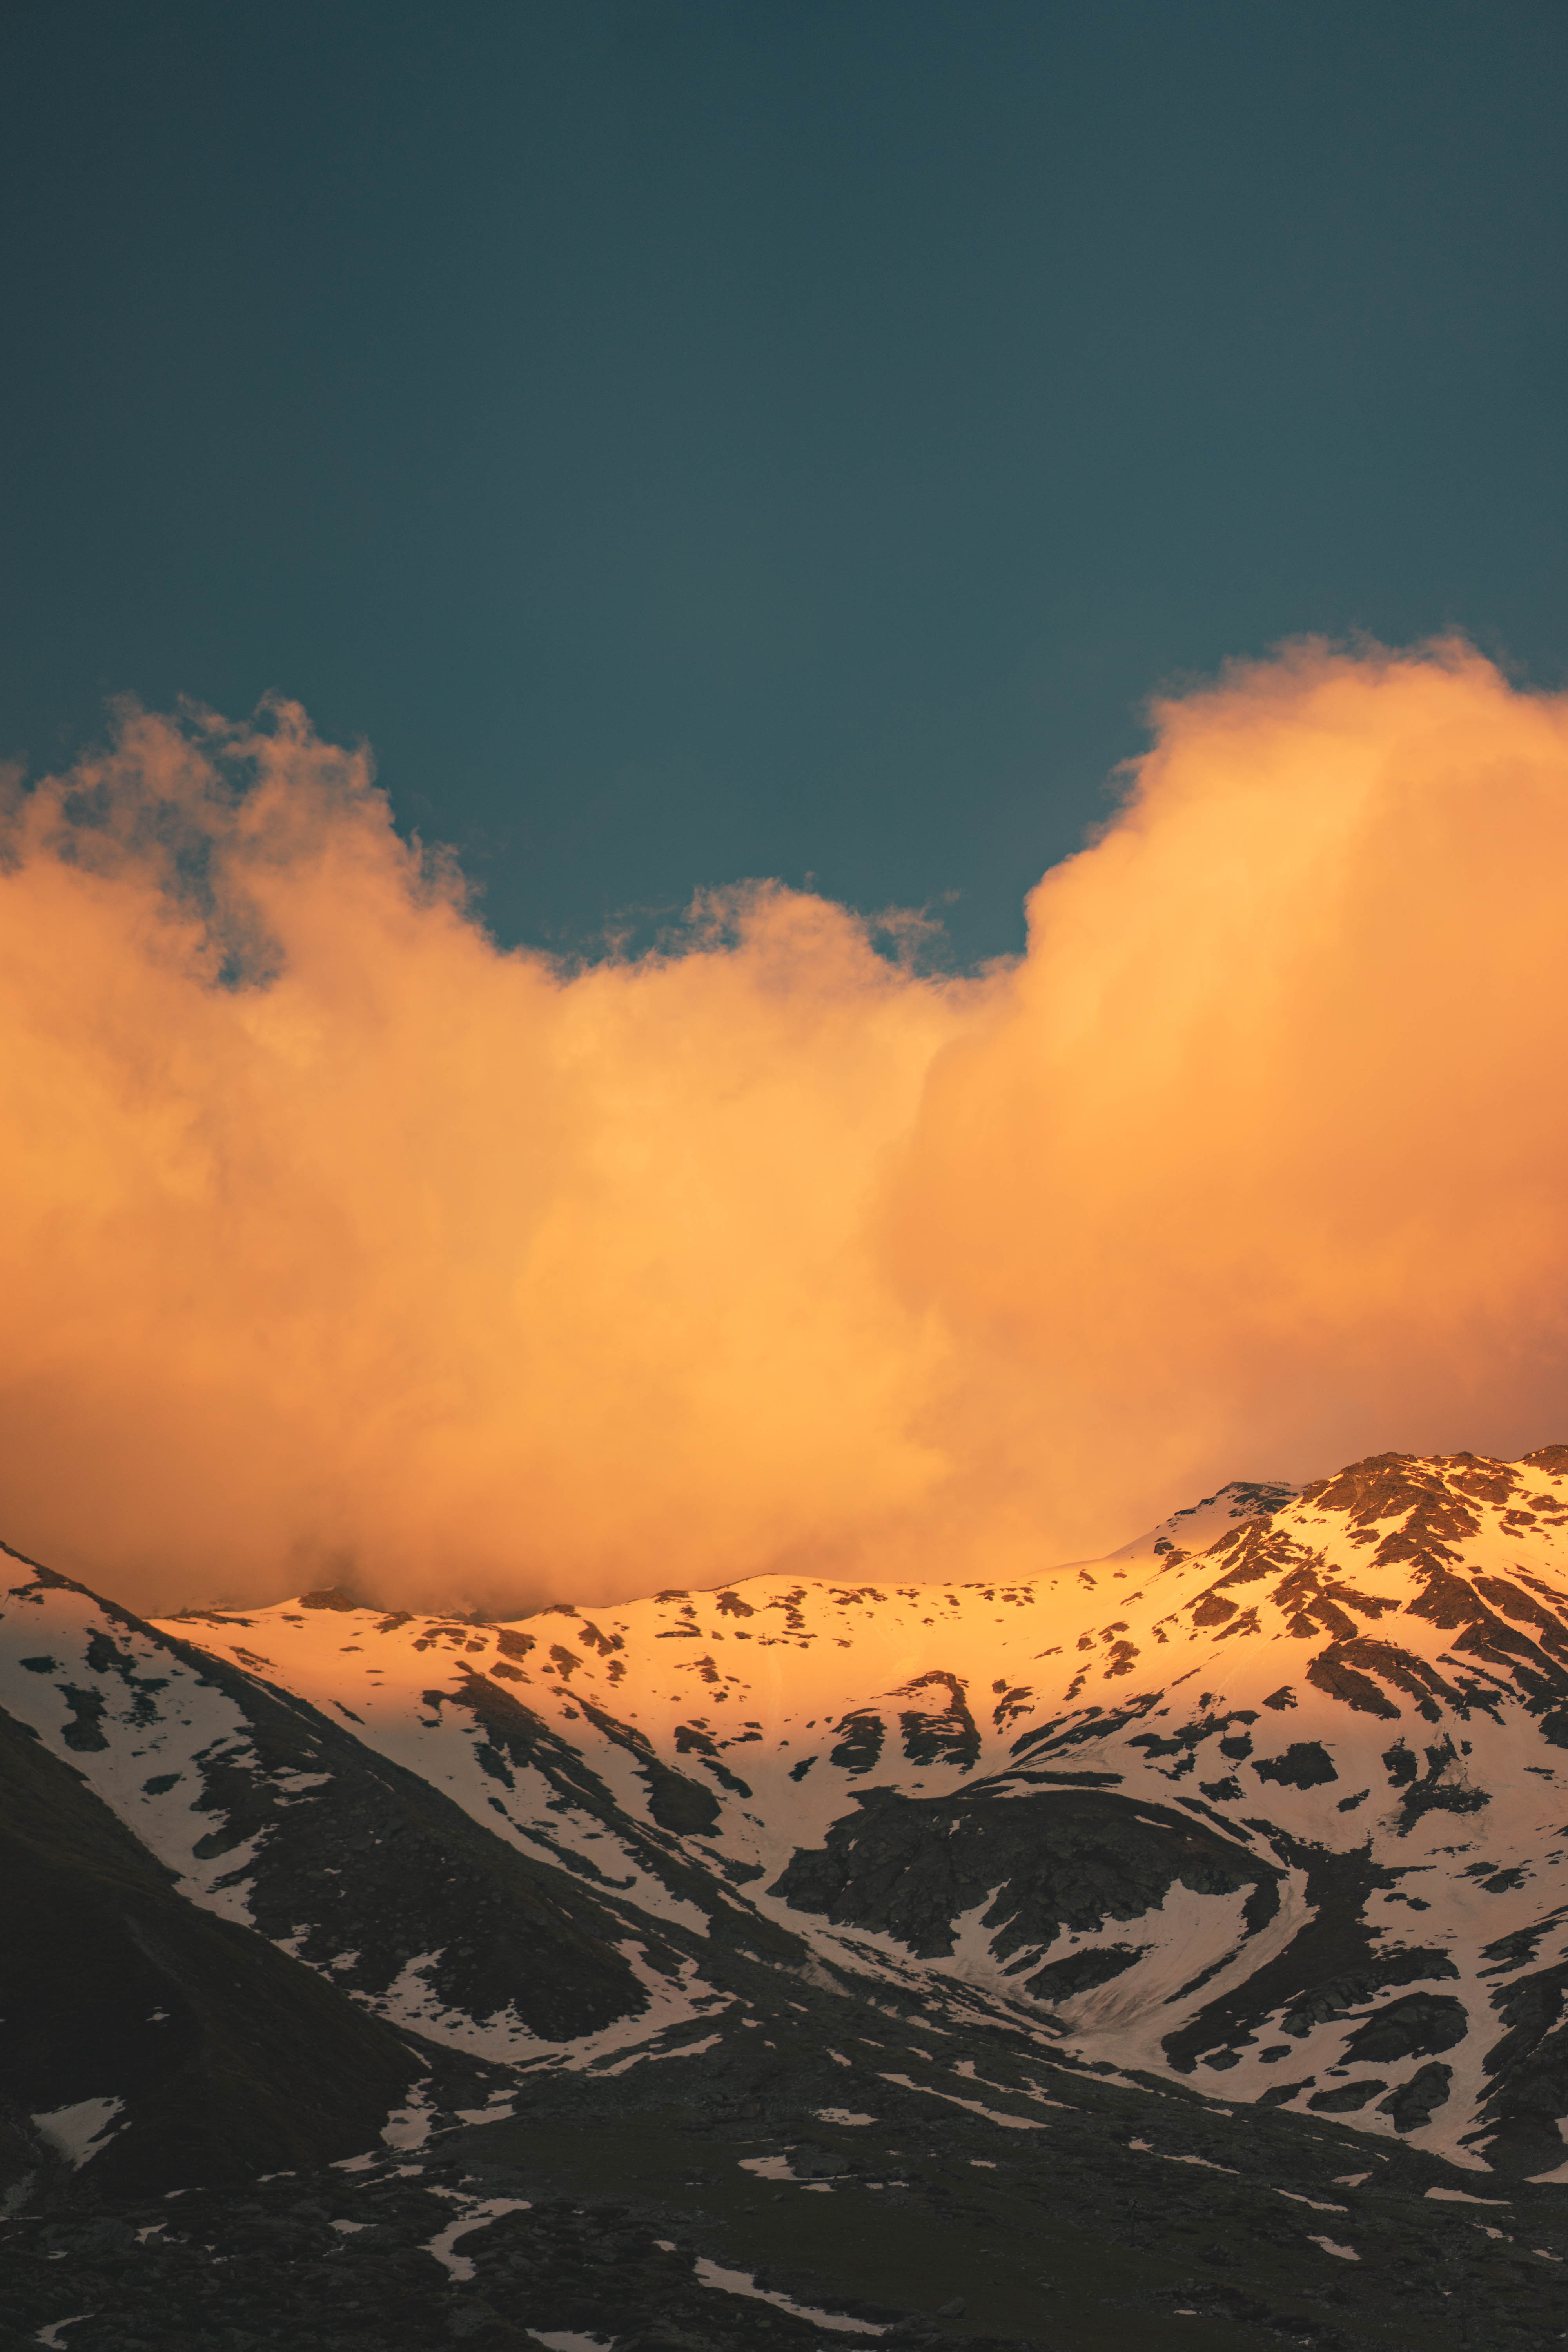
sky, cloud, mountain, mountain range, atmospheric phenomenon, atmosphere, geological phenomenon, snow, cumulus, evening, morning, afterglow, horizon, sunset, sunlight, alps, meteorological phenomenon, winter, landscape, hill, dusk, sunrise, fell, world, summit, dawn